Gaspard de Gueidan

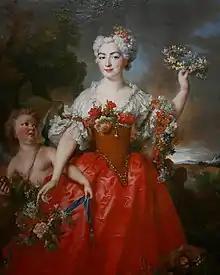
Angélique de Simiane in Flora -1730- by Nicolas de Largillière.

He married Angélique de Simiane, daughter of Joseph marquis de Simiane and Marguerite de Valbelle, on 24 March 1724. They had six children: